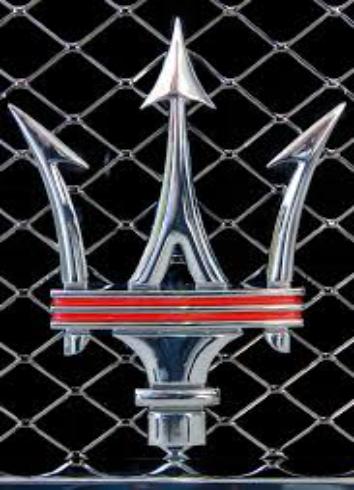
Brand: Maserati
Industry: Transportation